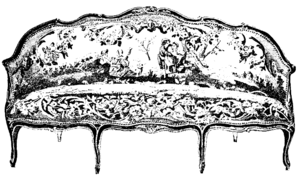
Le rococo est un mouvement artistique européen du XVIIIᵉ siècle touchant l’architecture, les arts décoratifs, la peinture et la sculpture. Il se développe de 1715 à 1780 en France et ensuite dans le Saint-Empire romain germanique, après en Europe du Sud, à la suite du mouvement baroque.
Le style Louis XV est initialement un style caractéristique de sièges, qui a ensuite influencé tous les arts de son époque.